Music of the Final Fantasy series

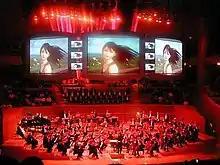
Rinoa Heartilly shown at the Los Angeles "Dear Friends" concert.

Music from "Final Fantasy" has been performed numerous times in concert tours and other live performances. Music from the series was played in the first four concerts of the Tokyo Philharmonic Orchestra's "Orchestral Game Music Concerts" series from 1991 to 1994, and each concert has been released on an album. It has also been played in the "Video Games Live" concert tour from 2005 to date as well as the "Play! A Video Game Symphony" world tour from 2006 onwards, for which Nobuo Uematsu composed the opening fanfare that accompanies each performance. "Final Fantasy" music was played at the Symphonic Game Music Concert series, a series of annual German video game music concerts notable for being the first of their kind outside Japan, from 2003 to 2007. The music made up one fourth of the "Symphonic Fantasies" concerts in September 2009 which were produced by the creators of the "Symphonic Game Music Concert" series. It has also been played by the Australian Eminence Symphony Orchestra, an independent symphony orchestra specializing in classical music from video games.